Cluley

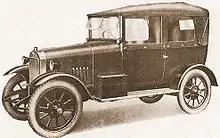
1924 Cluley 10/20

In 1921 they made their first four-wheel car, the 10 or 10/20, powered by a water-cooled 1328 cc side valve engine which they built themselves. The car is thought to have been designed by Arthur Alderson who also worked for Calcott and Lea Francis. Drive was to the rear axle through a cone clutch and three speed gearbox. The car with open tourer coachwork cost £525 in 1921 falling to £225 in 1926. The last cars of this type were produced in 1926 and possibly as many as 2000 were made. In 1922 it was joined by the 11.9 with a longer wheelbase and 1645 cc engine. A six-cylinder model, the 16/40, was listed in 1923 but probably never went into production.